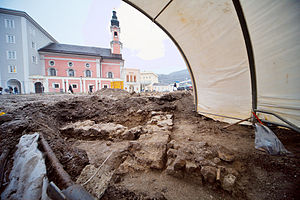
Iuvavum / Historie
Romerske murrester under den nuværende Residenzplatz i Salzburg. Udgravningsarbejder 2007
Iuvavum var det romerske navn for det nuværende Salzburg. Den tidligere keltiske bosættelse blev erobret af romerne omkring 15 e.Kr. og lå i provinsen Noricum. Efter den blev ophøjet til Municipium under kejser Claudius oplevede byen en økonomisk og kulturel blomstringstid. I år 171 blev Iuvavum dog ødelagt af en germansk invasion og blev aldrig helt genopbygget. Nedgangen blev kun afbrudt af en kort opblomstringstid under Konstantin den Store.